Madrasa Sirajul Uloom

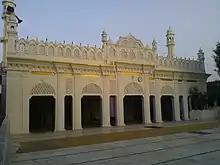
Mosque at Madrasa Sirajul Uloom Premises

Madrasa Sirajul Uloom , Sambhal is an old Madrasa (theological Institute) established in Sambhal city of Uttar Pradesh, India. It was established by Maulana Khaleel Ahmad Israili back in 1902 AD in the commemoration of Maulana Siraj Israili, his middle name "Siraj" serves as the eponym for "Sirajul Uloom". Among its alumni, Manzoor Nomani, Burhanuddin Sambhali and Maulana Asad Israili are famous for their contribution in the field of theology Freedom fighter Maulana Ismail Sambhali also studied Dars-i Nizami in Madrasa Sirajul Uloom